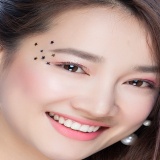
diễn viên Nhã Phương